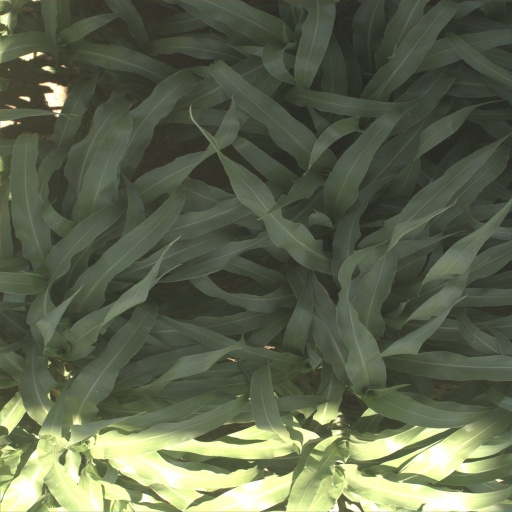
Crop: sorghum